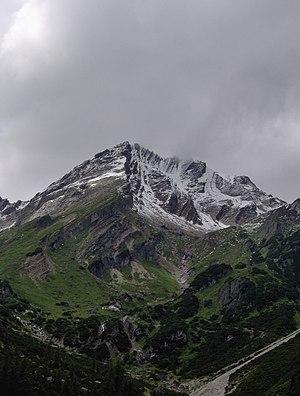
Le Muttekopf est une montagne qui s’élève à 2 774 m d’altitude dans les Alpes de Lechtal, en Autriche.